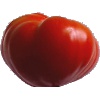
Label: Tomato 3